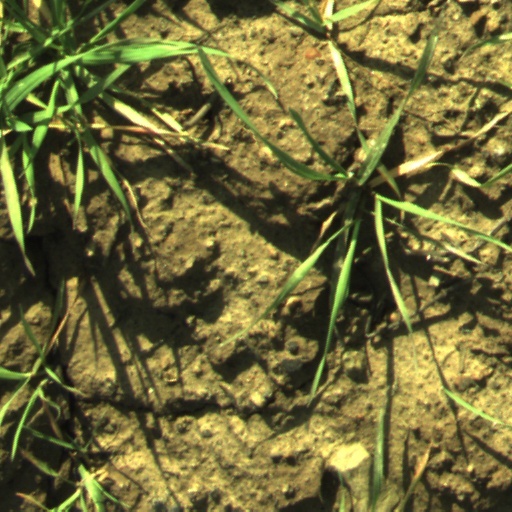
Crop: wheat